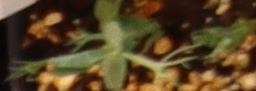
Label: Field Pea